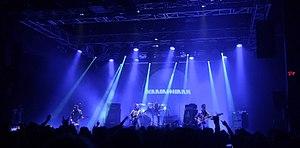
Le groupe Ultra Vomit interprétant la chanson ""Kammthaar"" au Fil à Saint-Étienne."
Ultra Vomit est un groupe de heavy metal parodique français, originaire de Nantes, en Loire-Atlantique. À ses débuts, le groupe est initialement influencé par le grindcore. Ses morceaux contiennent généralement des paroles humoristiques avec un côté volontairement absurde, influencées par le monde des dessins animés, de la publicité et de la culture populaire en général. Une partie de leur répertoire est constituée de reprises du Top 50.